Santos Basin

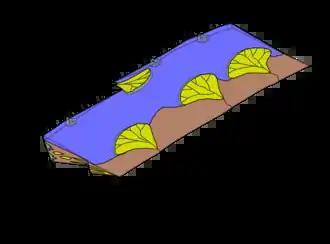
The syn-rift stage of the Santos Basin was characterised by the formation of half-grabens where rift shoulders were exposed and eroded, providing various sediment sources for the deposition in the lacustrine to shallow marine parts.

The Piçarras Formation is thick and consists of clastic and carbonate rocks. The formation includes reddish polymictic conglomerates, with clasts of basalt and quartz in a clay-sandy matrix. It also includes white, reddish lacustrine coquinas (shelly limestones) and sandstones, siltstones and shales of stevensite composition. Its age, based on the ostracod assemblages, is Hauterivian to Aptian.